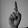
ASL letter: D